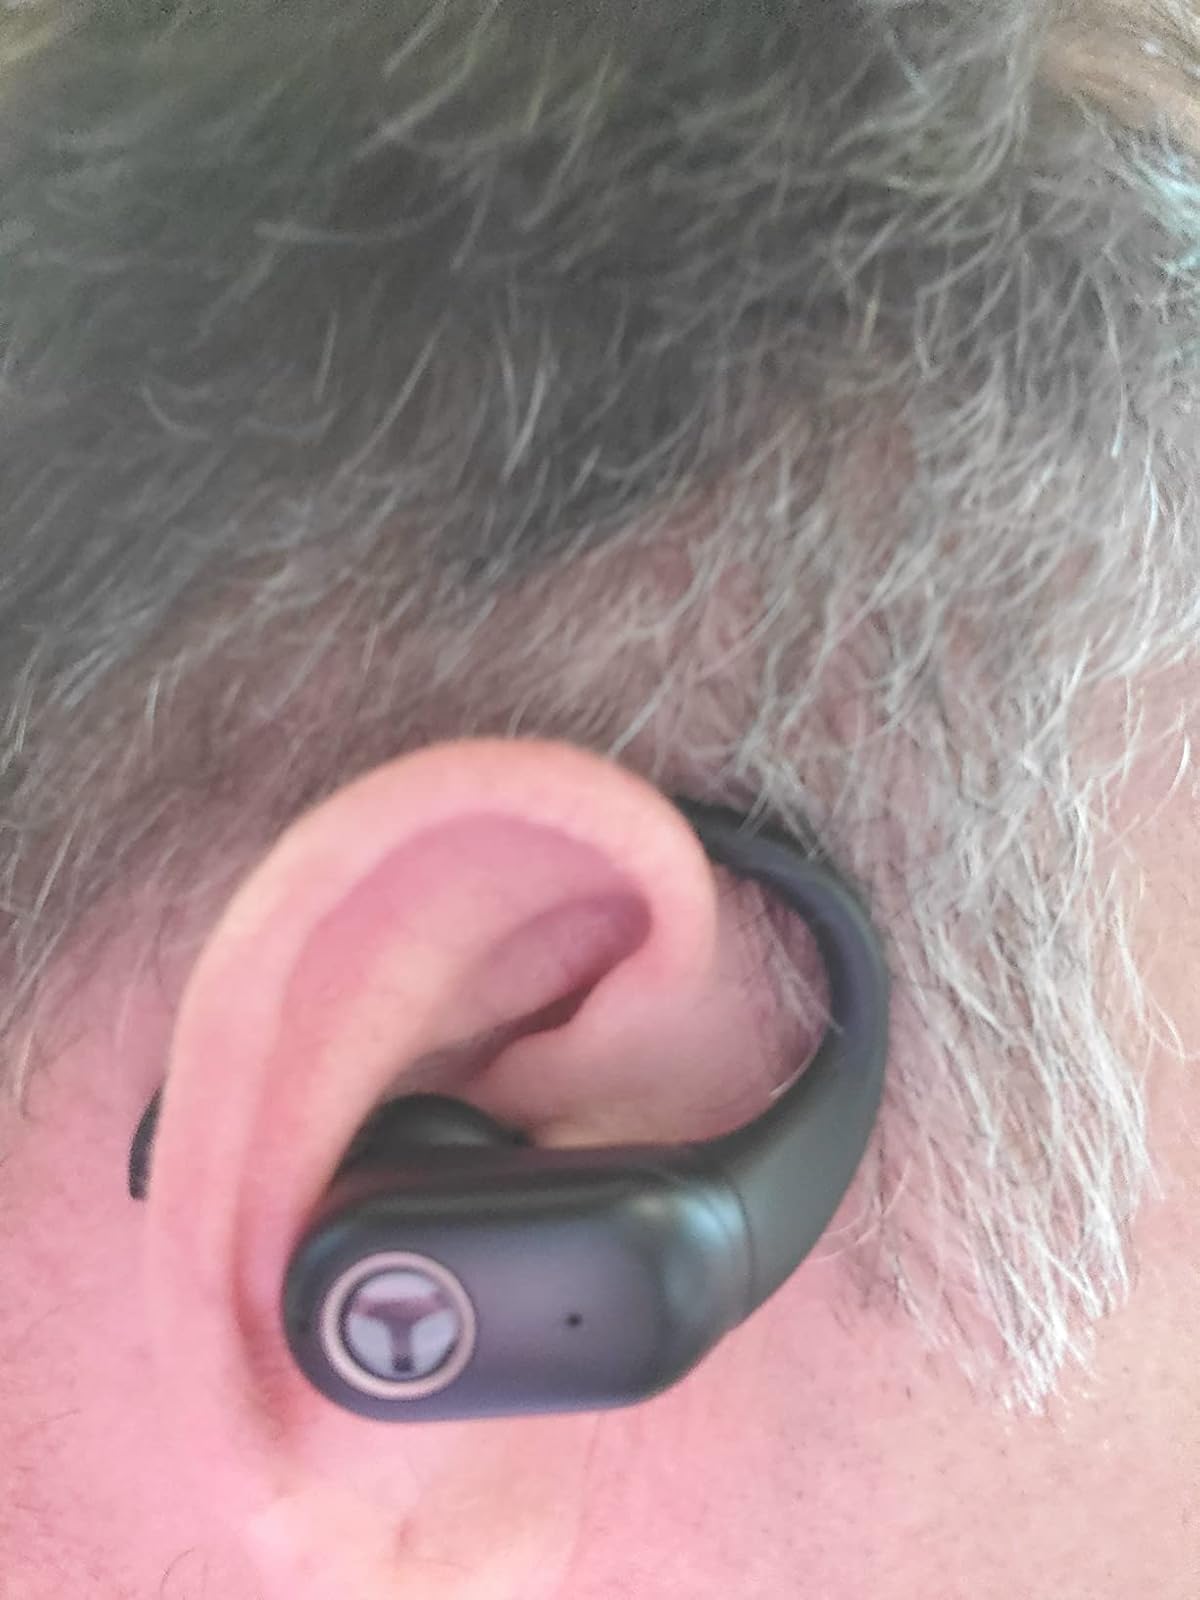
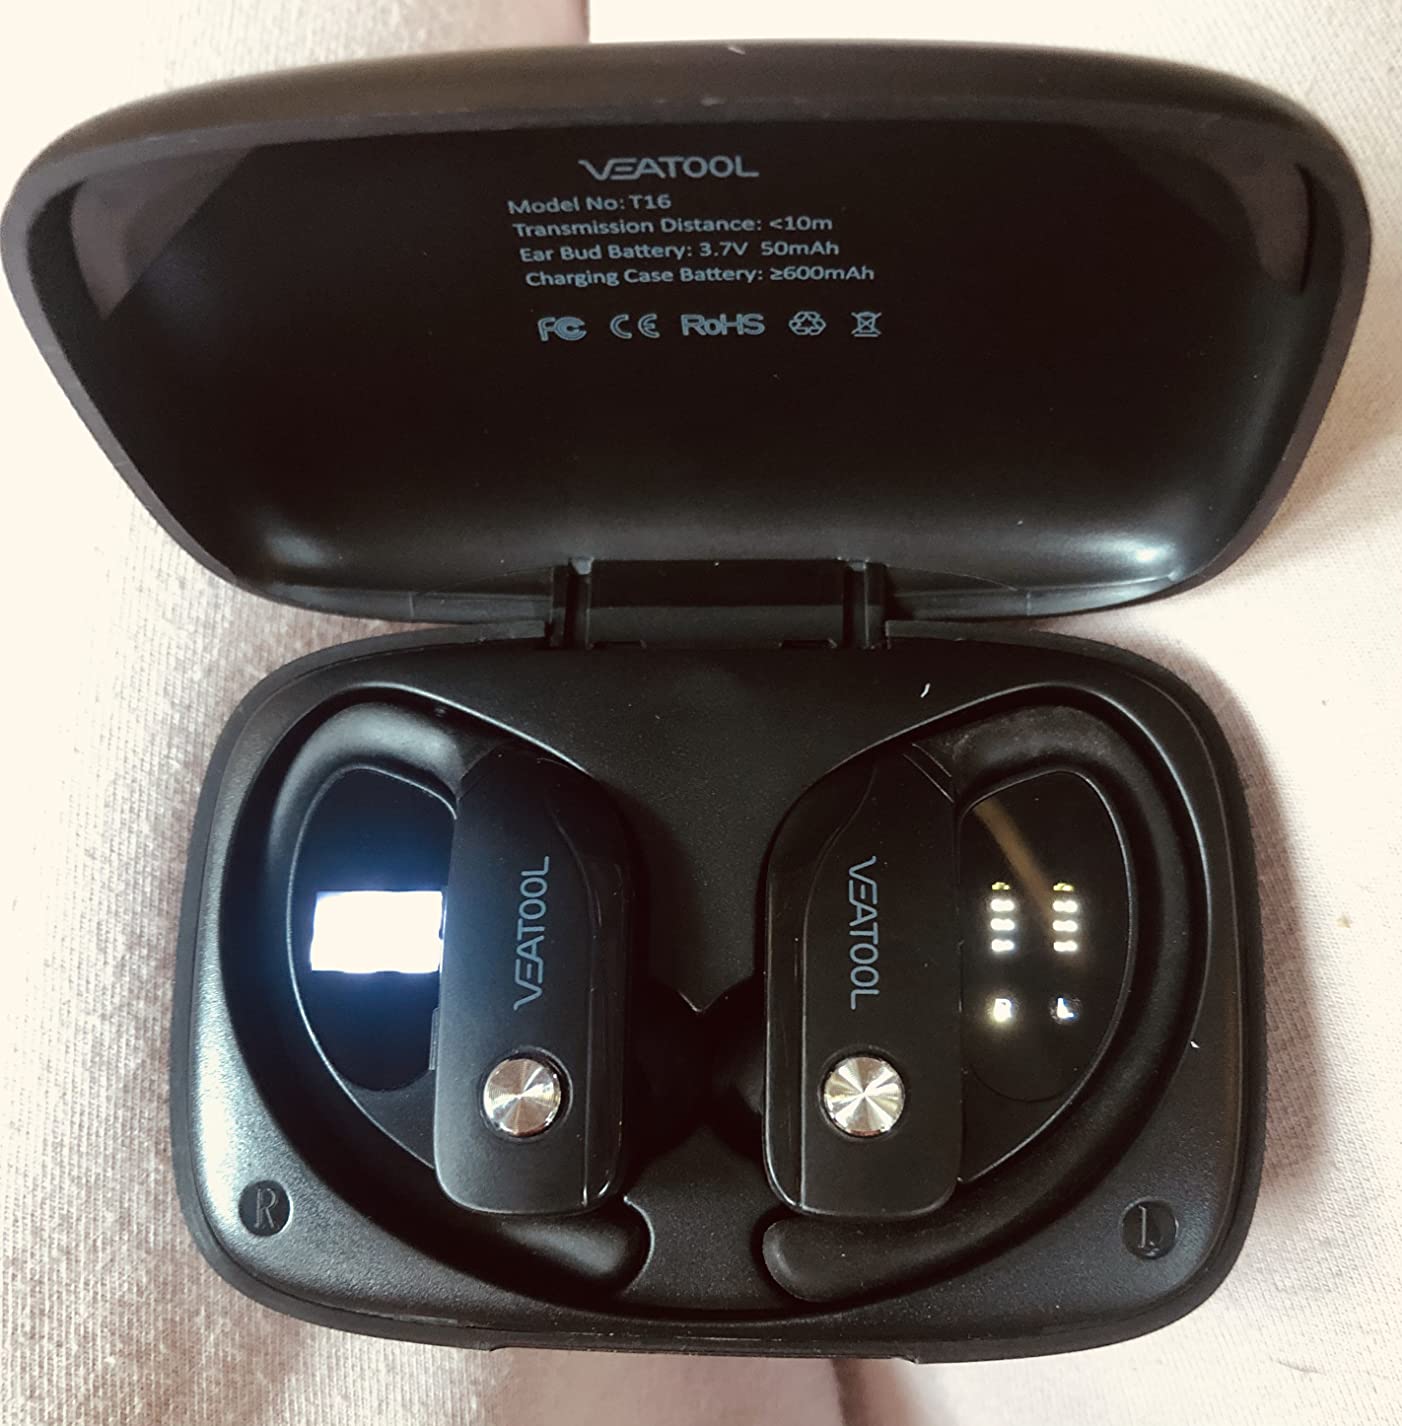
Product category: earbuds
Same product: no